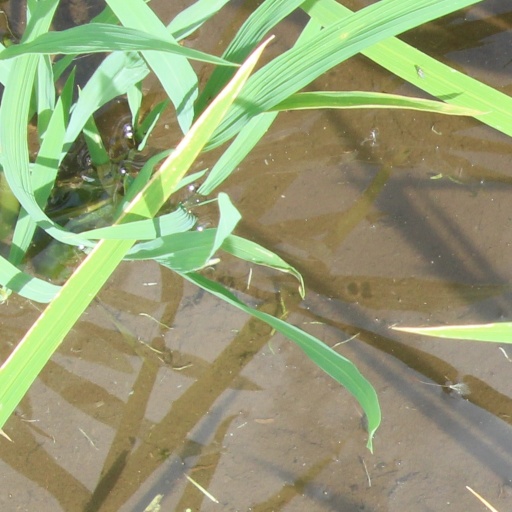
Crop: rice